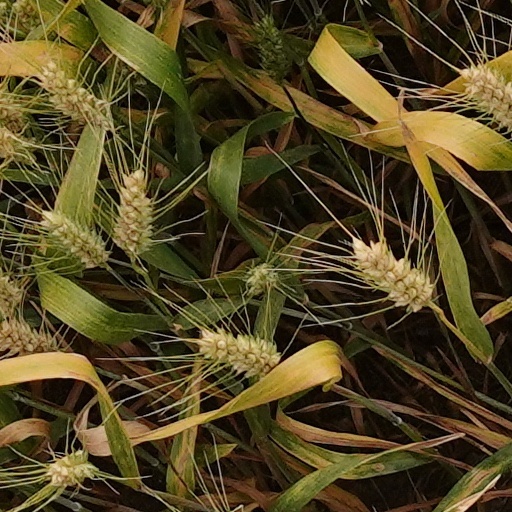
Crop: wheat